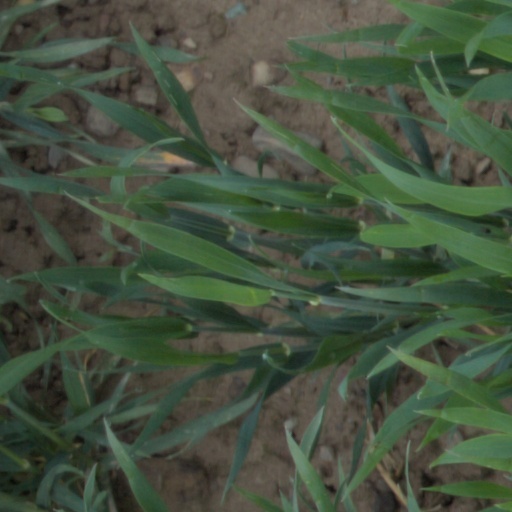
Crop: wheat